Ann Arbor and Ypsilanti Street Railway

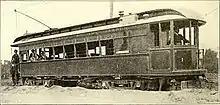
An Ann Arbor and Ypsilanti train in the 1890s

The Ann Arbor and Ypsilanti Street Railway, known informally as the Ypsi-Ann, was an interurban railroad operating in southeastern Michigan; it was the first such operation in the state.